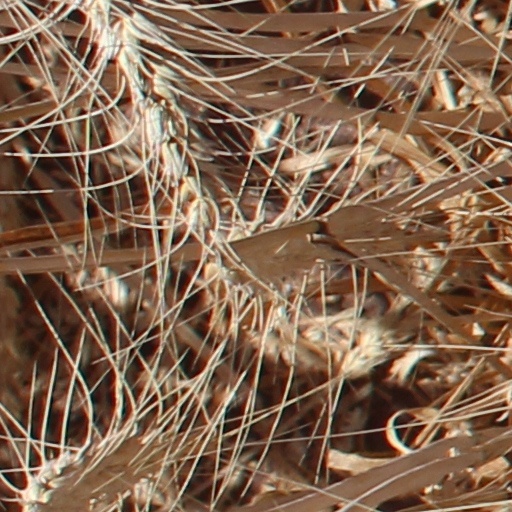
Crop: wheat